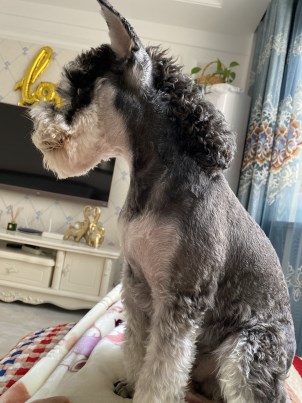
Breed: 2342-n000102-miniature_schnauzer